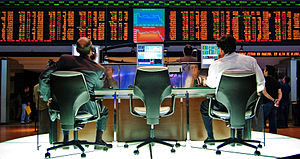
BM&F Bovespa / Historie
Handelsområdet på BM&FBOVESPA.
BM&FBOVESPA; er en børs i São Paulo, Brasilien. Pr. 31. december 2011 havde de i alt 470 noterede selskaber en markedsværdi 1.220 mia. USD. 8. maj 2008 fusionerede São Paulo Stock Exchange og Brazilian Mercantile and Futures Exchange hvor ved BM&FBOVESPA blev skabt. BM&FBOVESPA aktieindeks kaldes Índice Bovespa.